2006 UK Championship

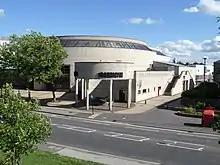
The Barbican Centre, where the tournament was held

The tournament was created as the United Kingdom Professional Snooker Championship in 1977 and was open to residents in the United Kingdom and holders of British passports. Seven years later all professional players were allowed to enter and snooker's governing body, the World Professional Billiards and Snooker Association (WPBSA), granted the tournament ranking status. It is considered to be snooker's second most important ranking tournament behind the World Snooker Championship and is one of three of the sport's Triple Crown events.